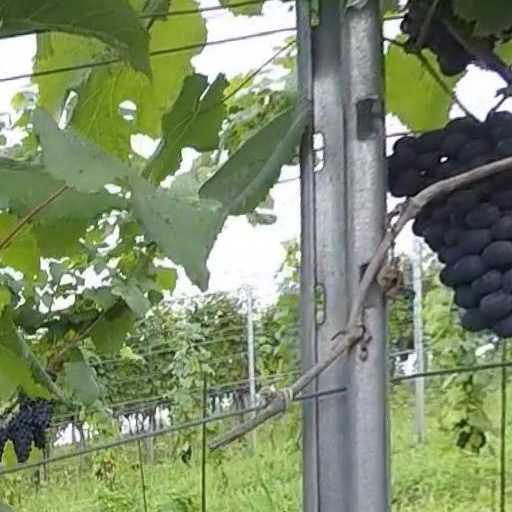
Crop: grape